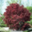
Label: maple_tree